Rykov's fifth government

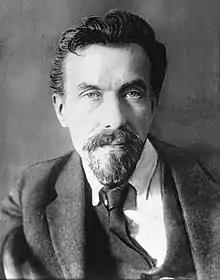

The Fifth Rykov Government was the cabinet of the Soviet Union established on May 29, 1929, with Aleksei Rykov as the head of government, serving as the President of the Council of People's Commissars.